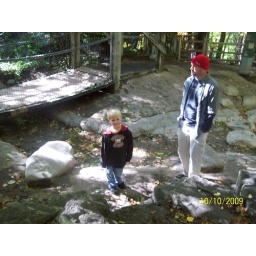
Layne looking for animal footprints in creek bed